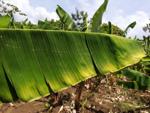
Label: segatoka